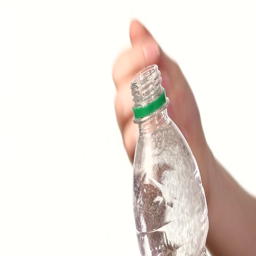
hands up and opening a green bottle of fresh water on white background , slow motion , splash , spray , bubbles